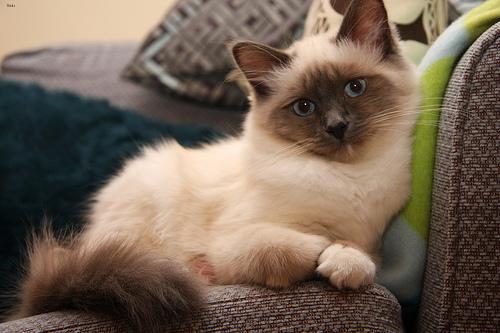
Breed: Birman